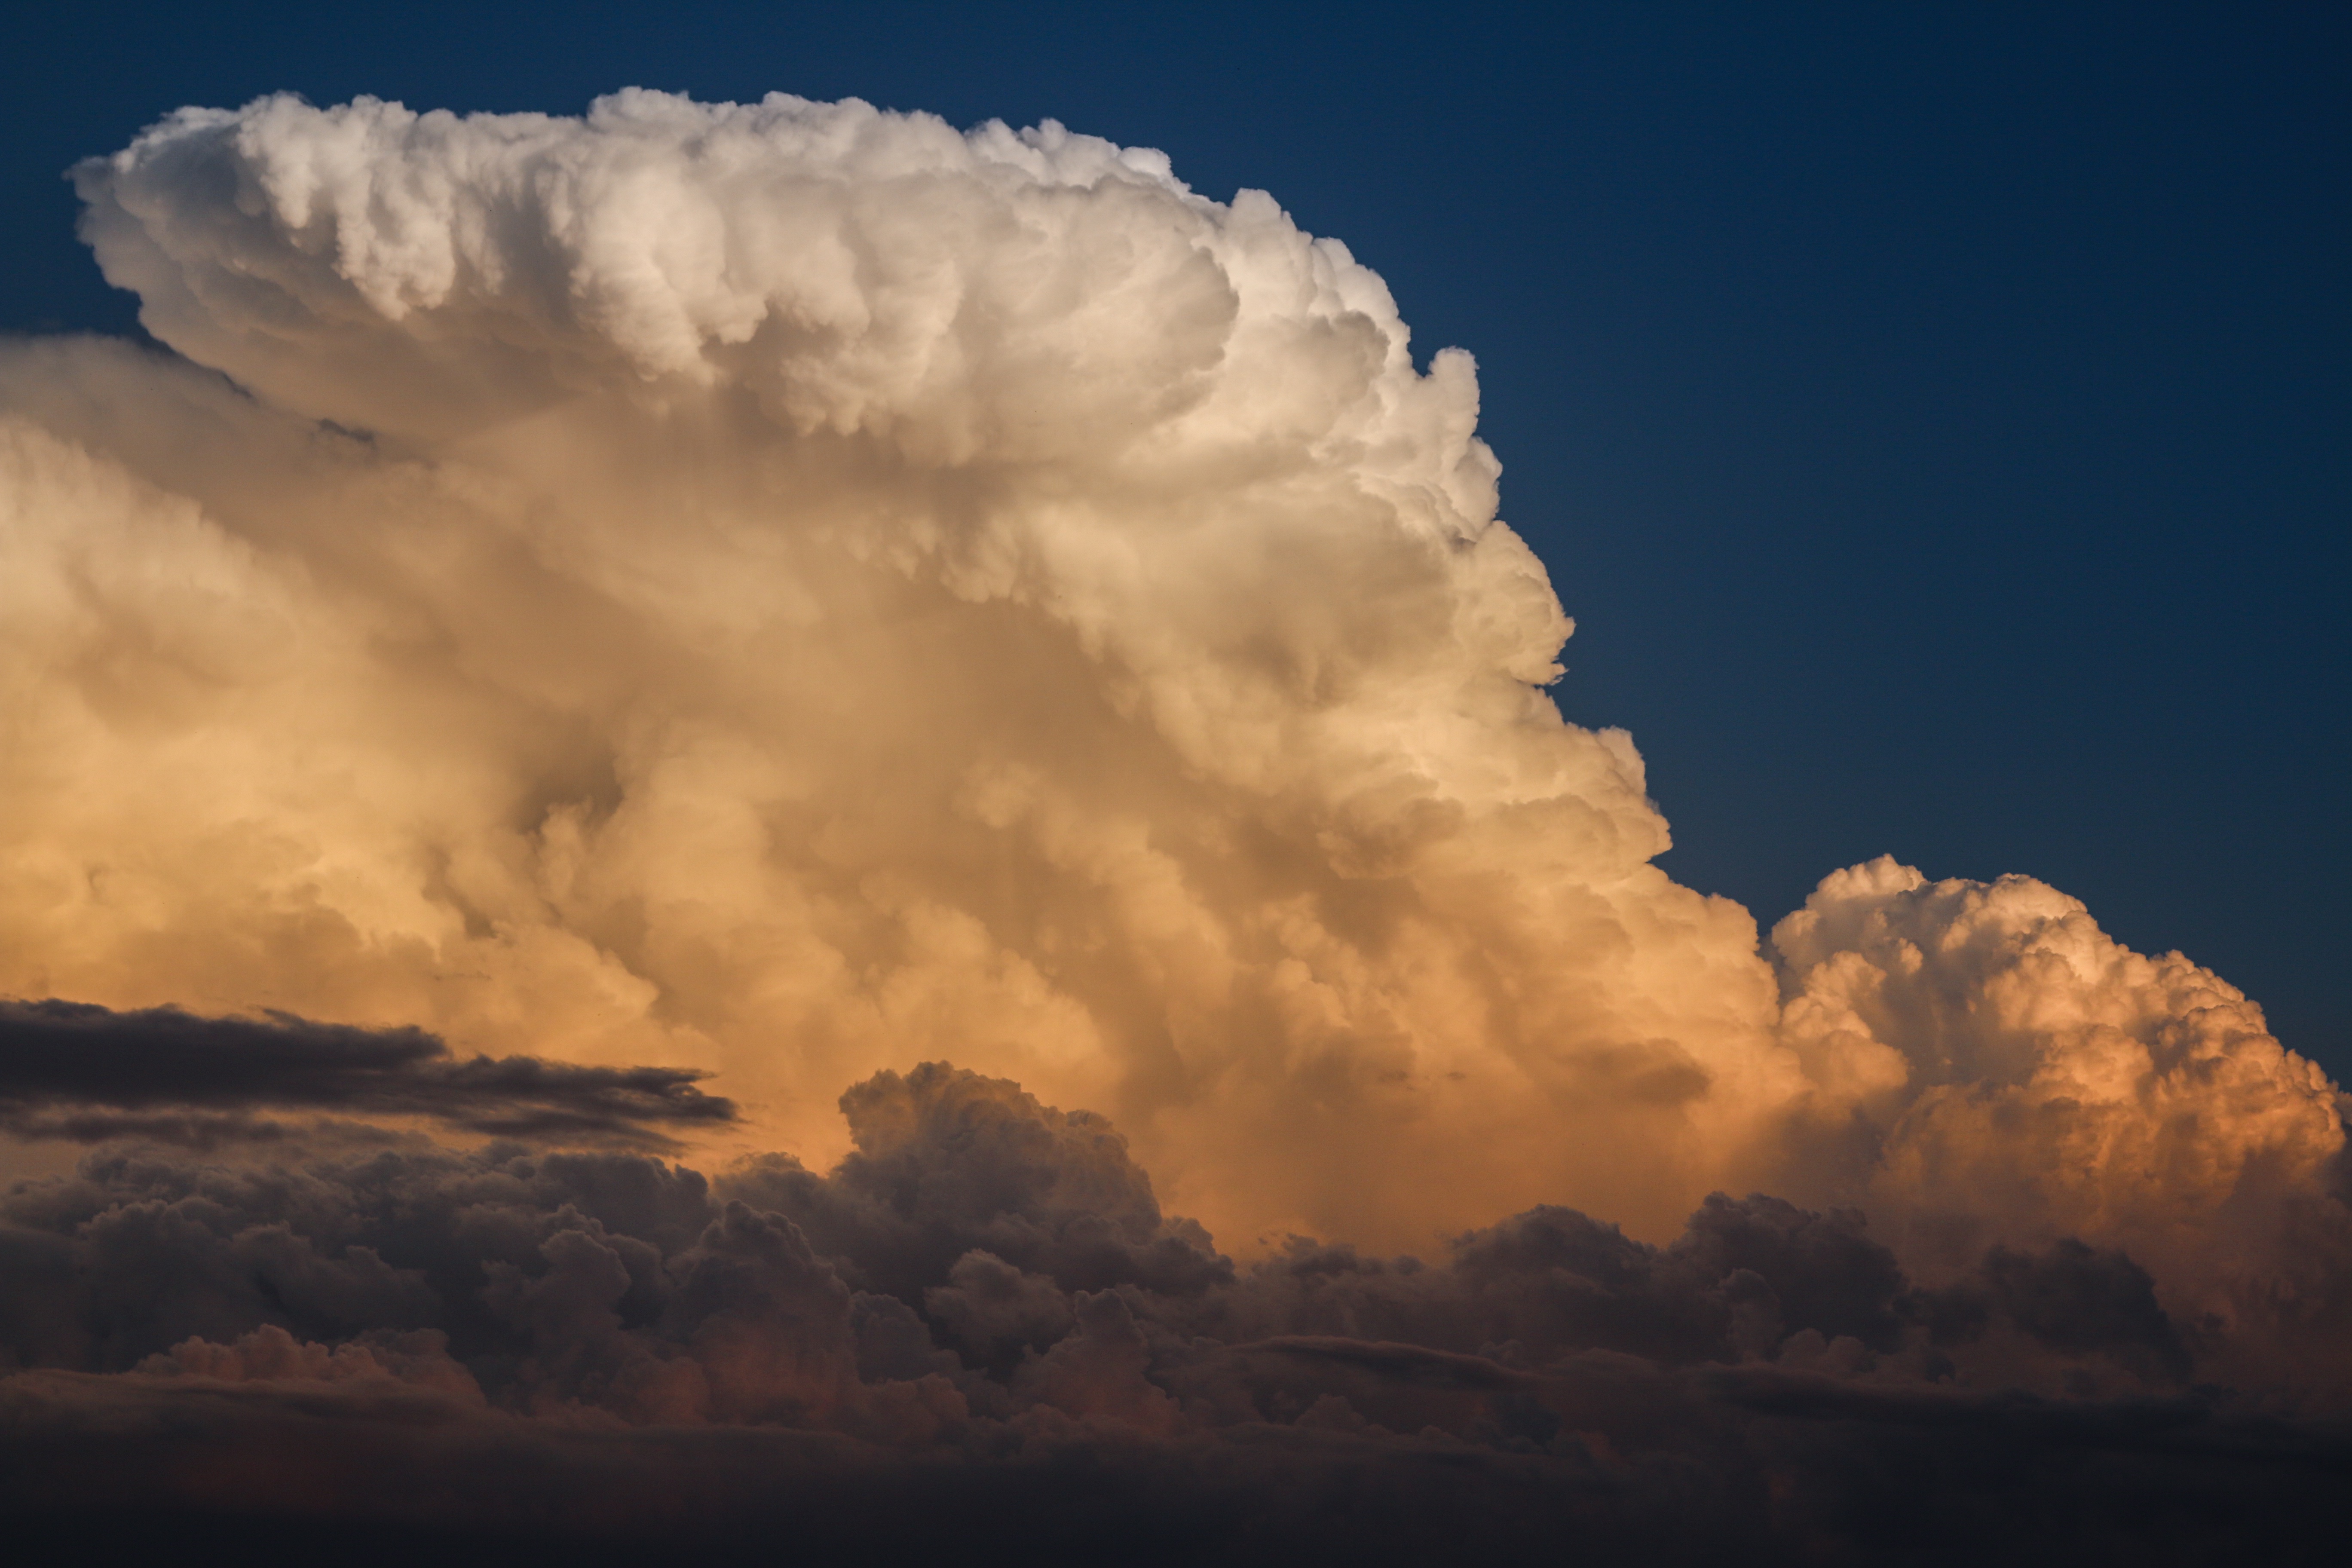
cloud, sky, dawn, atmosphere, dusk, weather, storm, cumulus, thunderstorm, afterglow, meteorological phenomenon, atmospheric phenomenon, atmosphere of earth